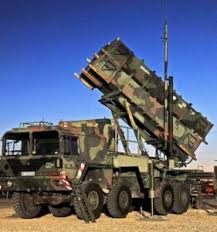
Label: Iskander